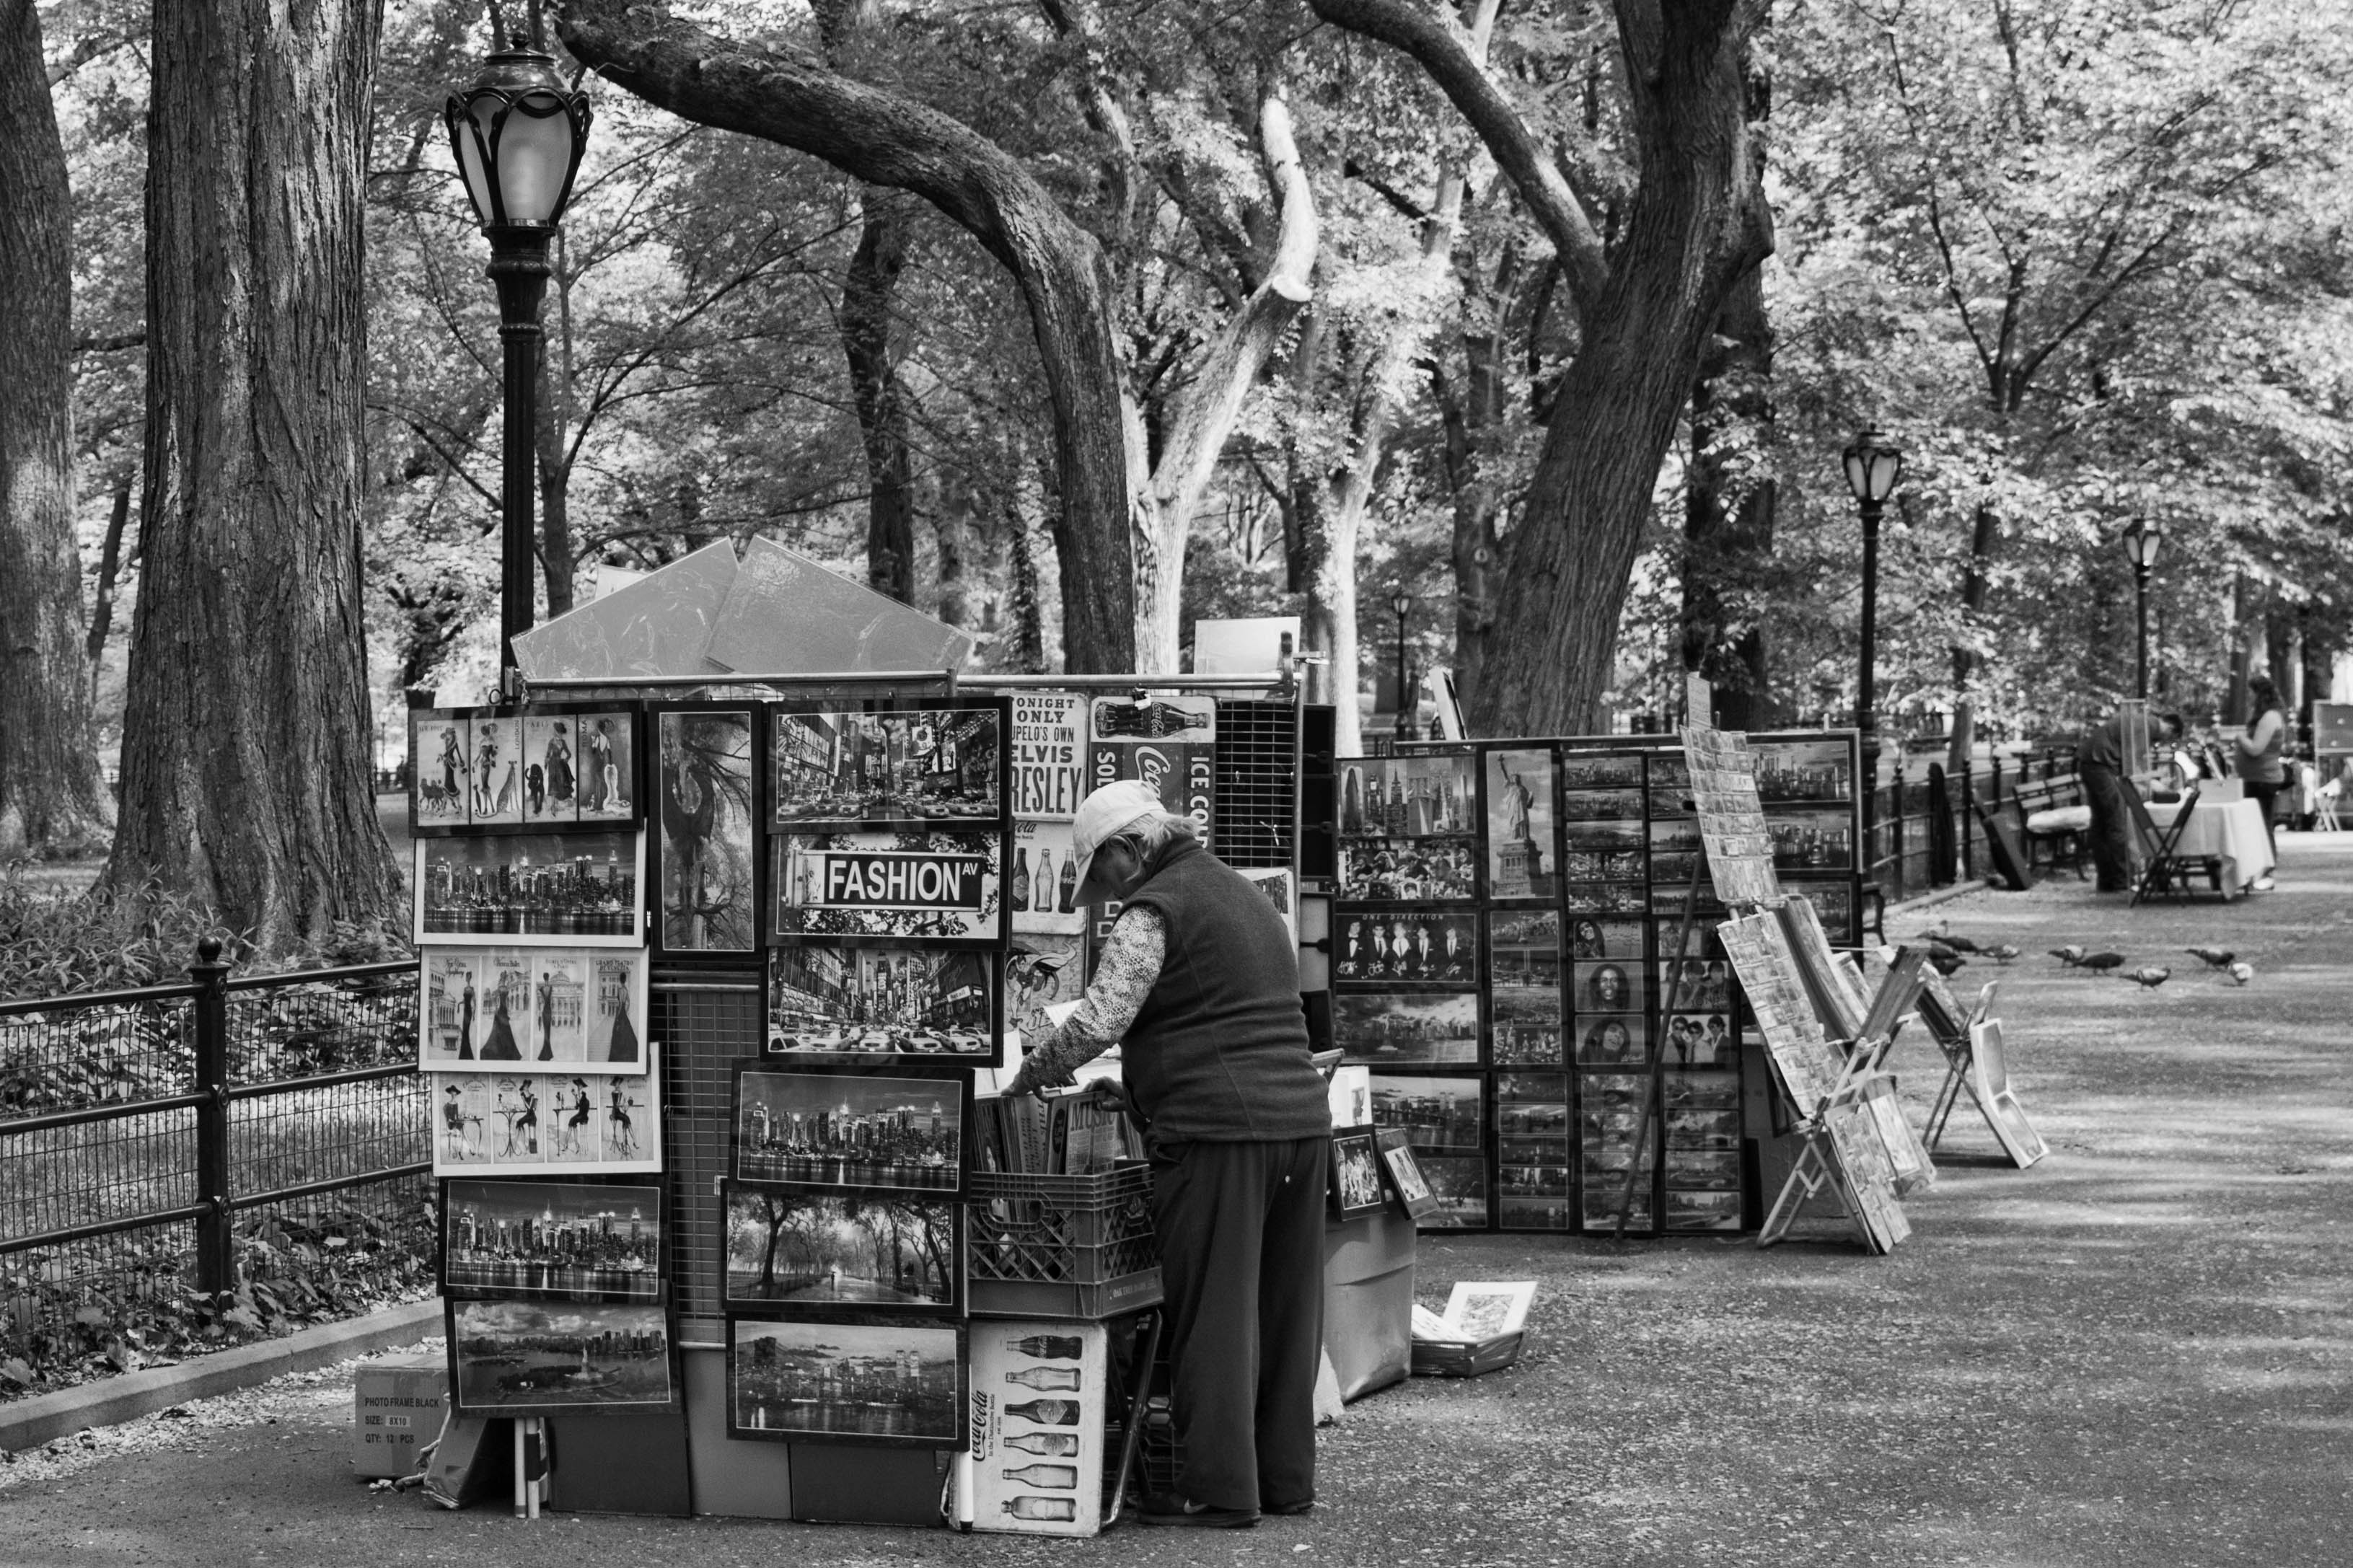
tree, black and white, road, street, manhattan, monochrome, streetphotography, blackandwhite, newyork, infrastructure, photograph, snapshot, centralpark, history, urban area, monochrome photography, ancient history